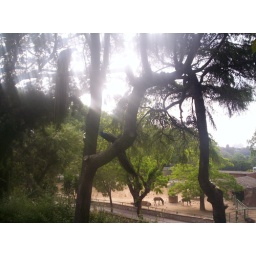
It's not that clear but trust me, there is a peacock sat in this tree at the zoo in Barcelona.